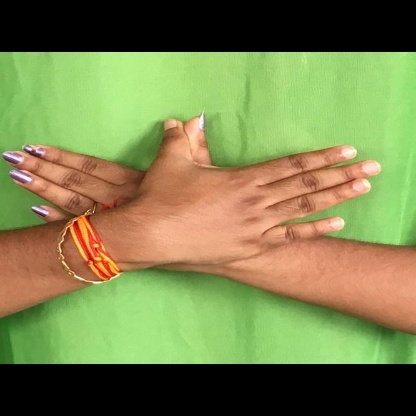
Mudra: Garuda